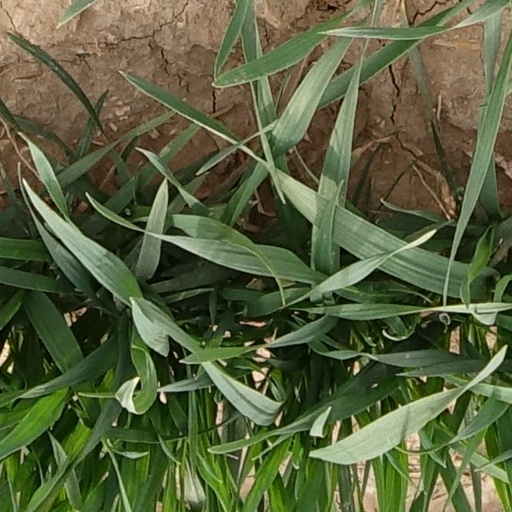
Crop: wheat